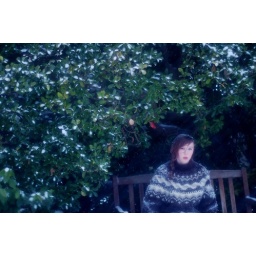
I had a plastic bag over the camera but the lens got wet :P I quite like this though :)